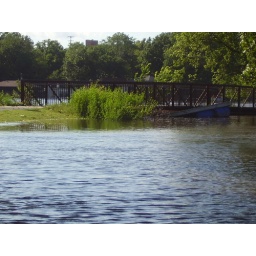
The bridge at Martin Park with water almost over the top of it and a dock stuck under it.